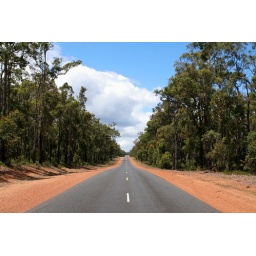
Endless road in the southern forest between Pemberton and Walpole